Matt Baker (artist)

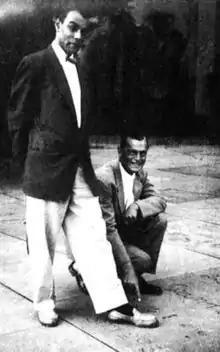
Baker (left) and publisher Archer St. John at Grauman's Chinese Theatre (undated)

Clarence Matthew Baker (December 10, 1921 – August 11, 1959) was an American comic book artist and illustrator, best known for drawing early comics heroines such as the costumed crimefighter Phantom Lady, and romance comics. Active in the 1940s and 1950s Golden Age of comic books, he is one of the first known African-American artists to find success in the comic-book industry. He also penciled St. John Publications' digest-sized "picture novel" "It Rhymes with Lust" (1950), the first graphic novel despite that term not having been coined at the time.